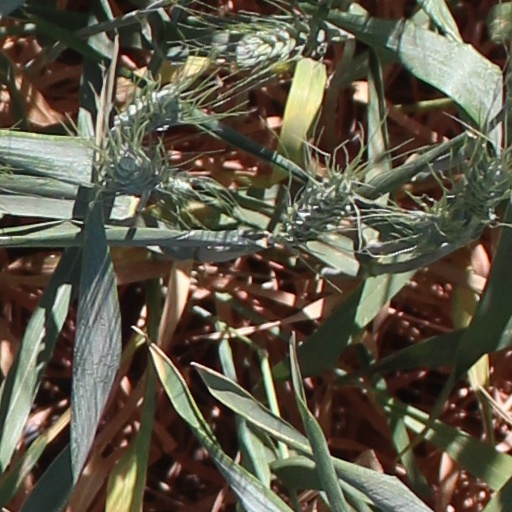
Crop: wheat